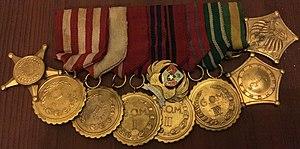
Une décoration militaire est une catégorie de décoration remise dans le domaine militaire.